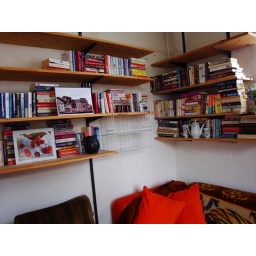
but the books I did not take with me are no more in boxes